Laboratoire d'informatique pour la mécanique et les sciences de l'ingénieur

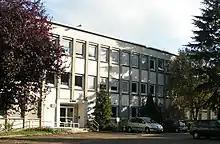
LIMSI's building.

The Computer Science Laboratory for Mechanics and Engineering Sciences (LIMSI) was a CNRS pluri-disciplinary science laboratory in Orsay, France.